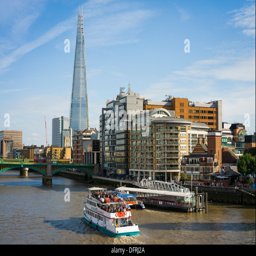
the skyscraper and river form